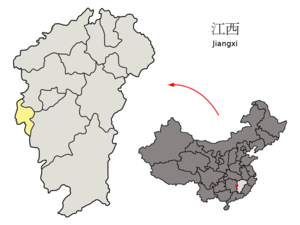
Pingxiang (Jiangxi)
Pingxiangs beliggenhed i Jiangxi
Pingxiang er by på præfekturniveau i provinsen Jiangxi i det centrale Kina. Præfekturet, der ligger ved grænsen mellem Jiangxi og provinsen Hunan, har et areal på 3,827 km², og en befolkningen på 1.860.000 mennesker.